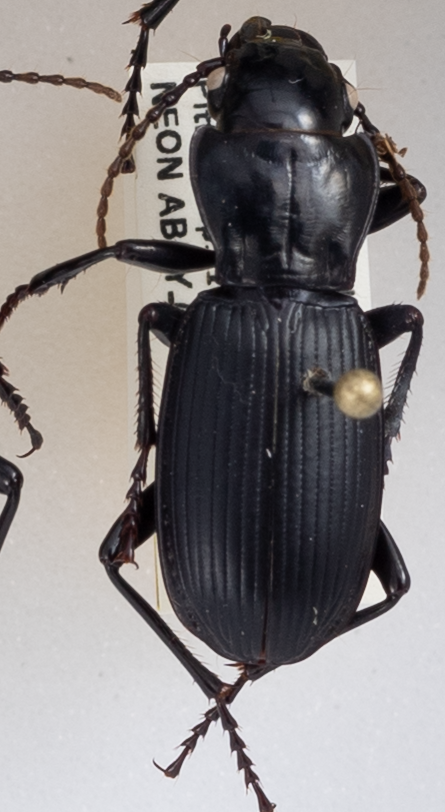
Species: Pterostichus lama
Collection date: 2018-09-18
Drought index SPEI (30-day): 0.42
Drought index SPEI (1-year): -0.436
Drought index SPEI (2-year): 0.71